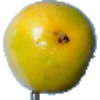
Label: Maracuja 1